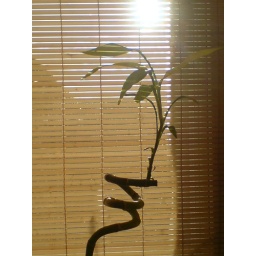
My bamboo plant against the kitchen blinds. I've had this plant since 2007 and it's still going strong. :)